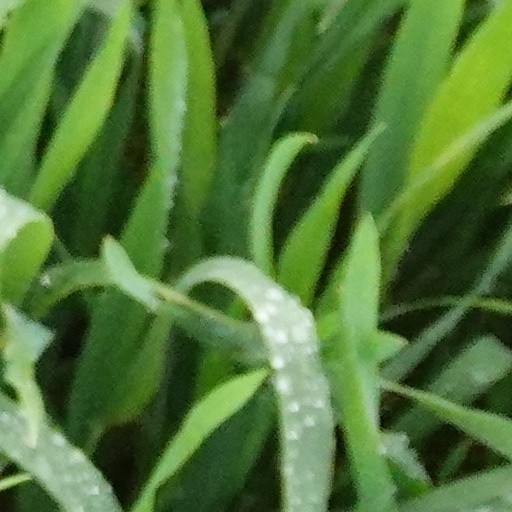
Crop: wheat